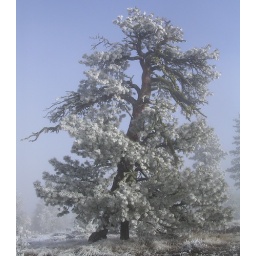
Cold fog left this ponderosa pine tree with white needles in Kittitas County, Wash., somewhere in the Wenas uplands.